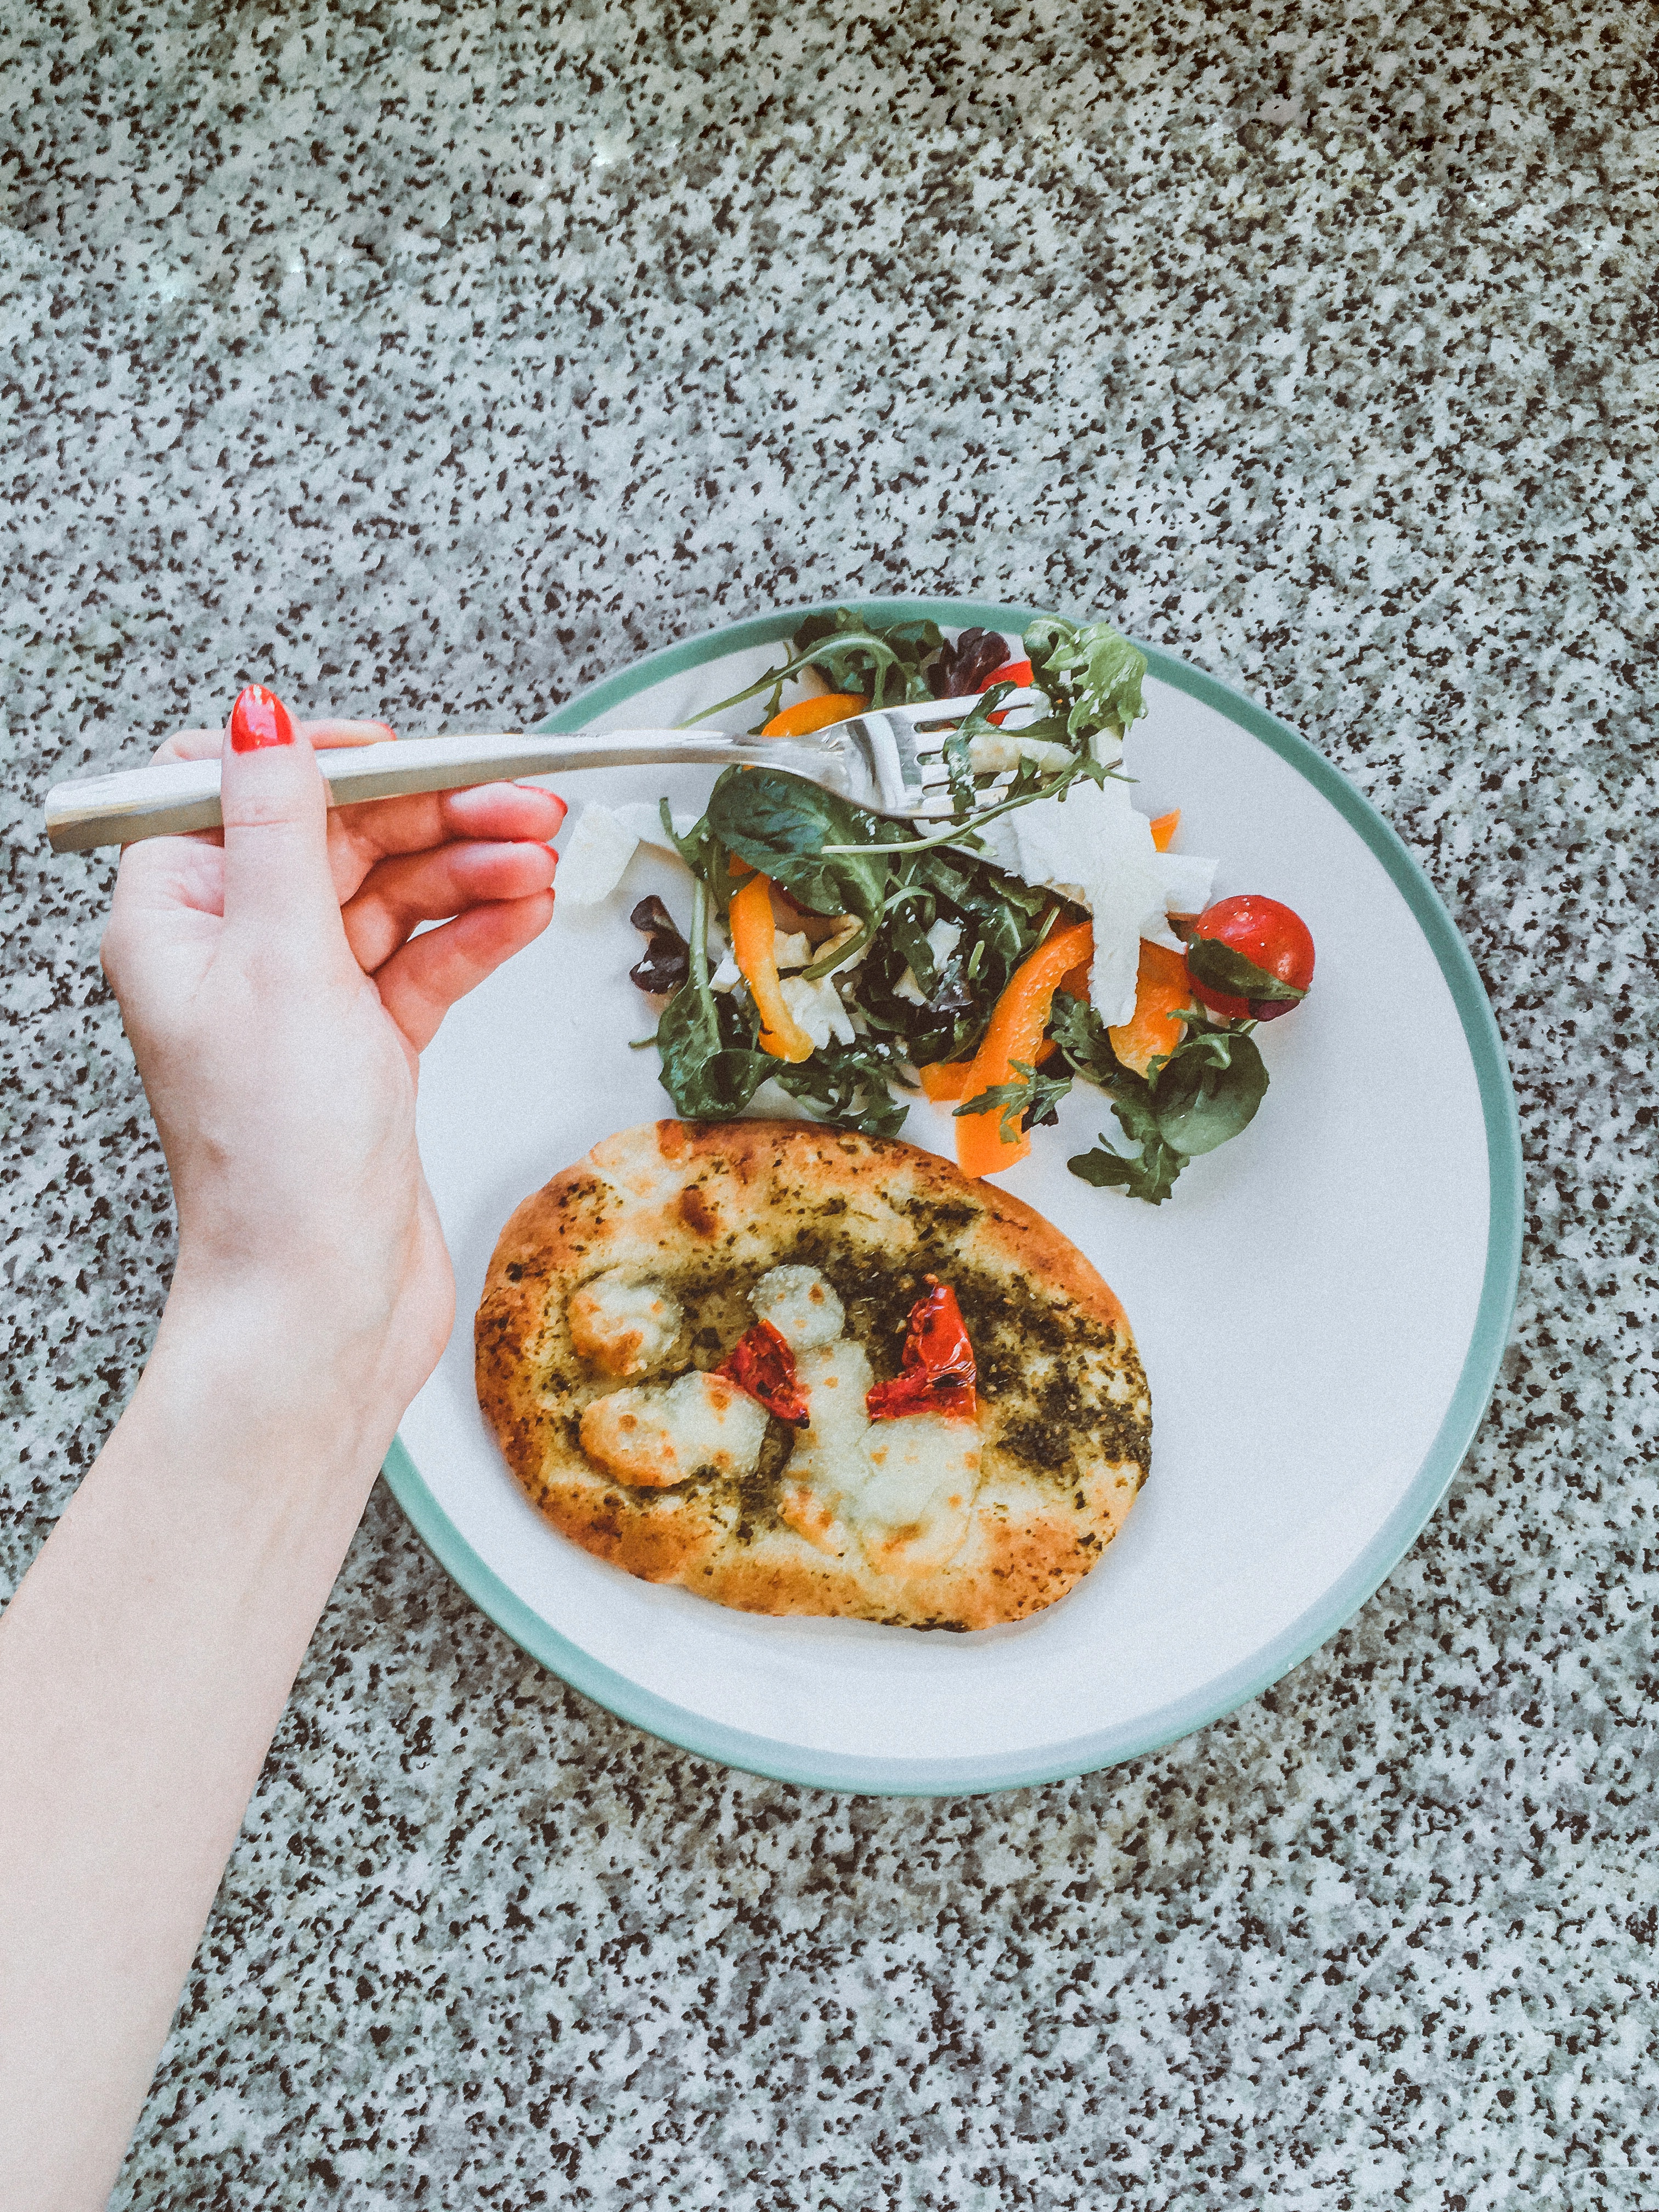
cuisine, food, dish, ingredient, produce, vegetarian food, meal, recipe, vegetable, leaf vegetable, flatbread, lunch, finger food, italian food, brunch, breakfast